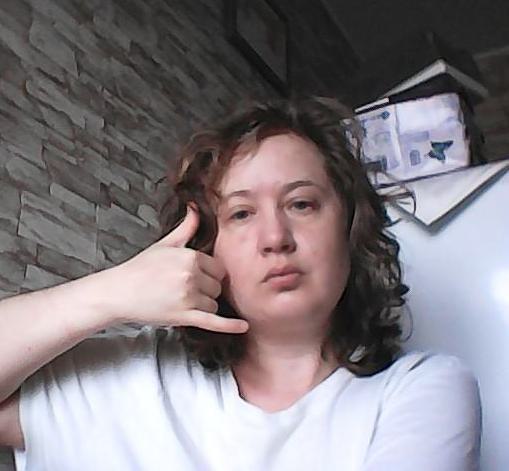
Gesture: call